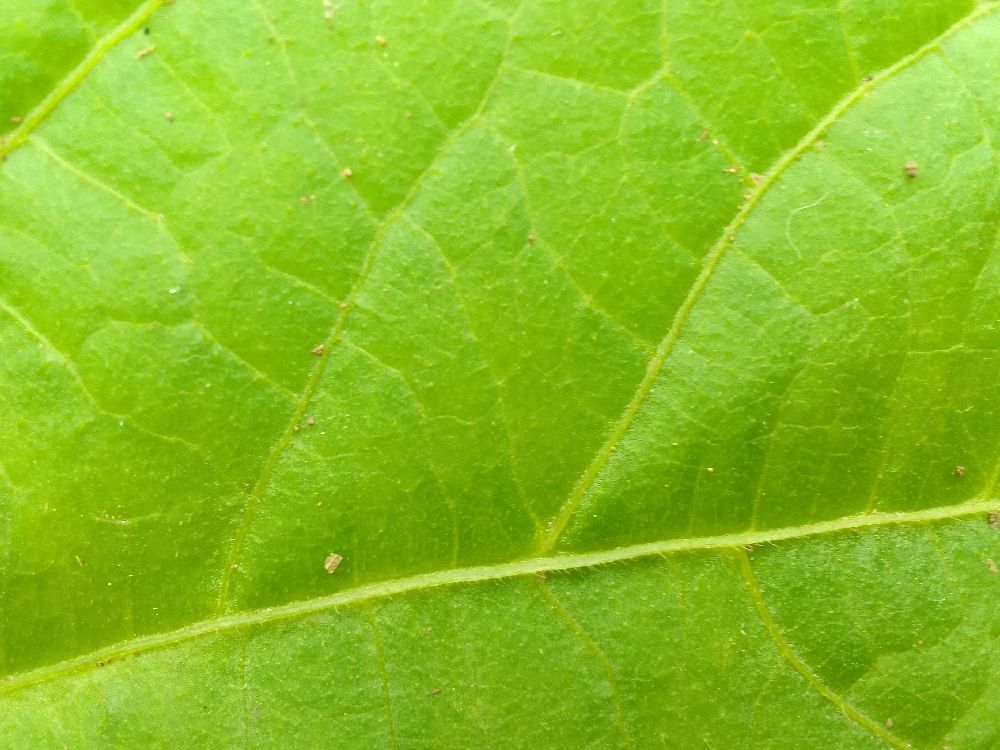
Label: healthy